Rockfish River

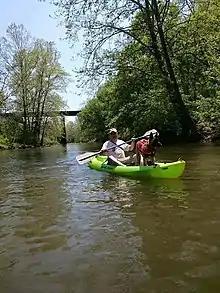
Kayaking the Rockfish river in Nelson County.

The Rockfish River is a tributary of the James River in central Virginia in the United States. Via the James River, it is part of the watershed of the Chesapeake Bay.